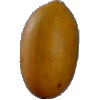
Label: Cucumber Ripe 2